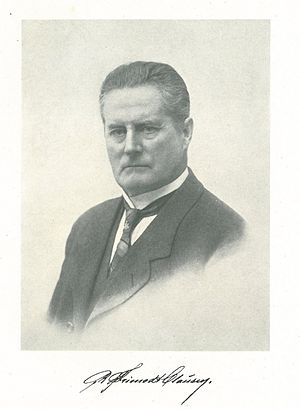
Rudolf Frimodt Clausen
Rudolf Frimodt Clausen
Rudolf Frimodt Clausen (1861-1950), dansk arkitekt